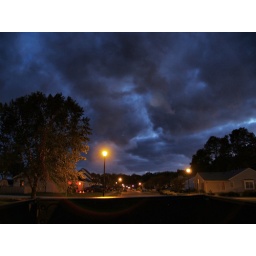
This was shot out the back window of my truck waiting to go in and help a customer.